Kisar

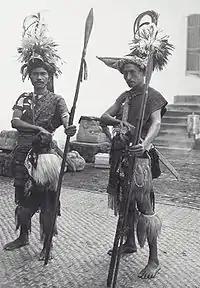

The island was inhabited long before the colonial period. Cave paintings dating back 2,500 years have been found in Kisar after a wide-scale archaeological work.